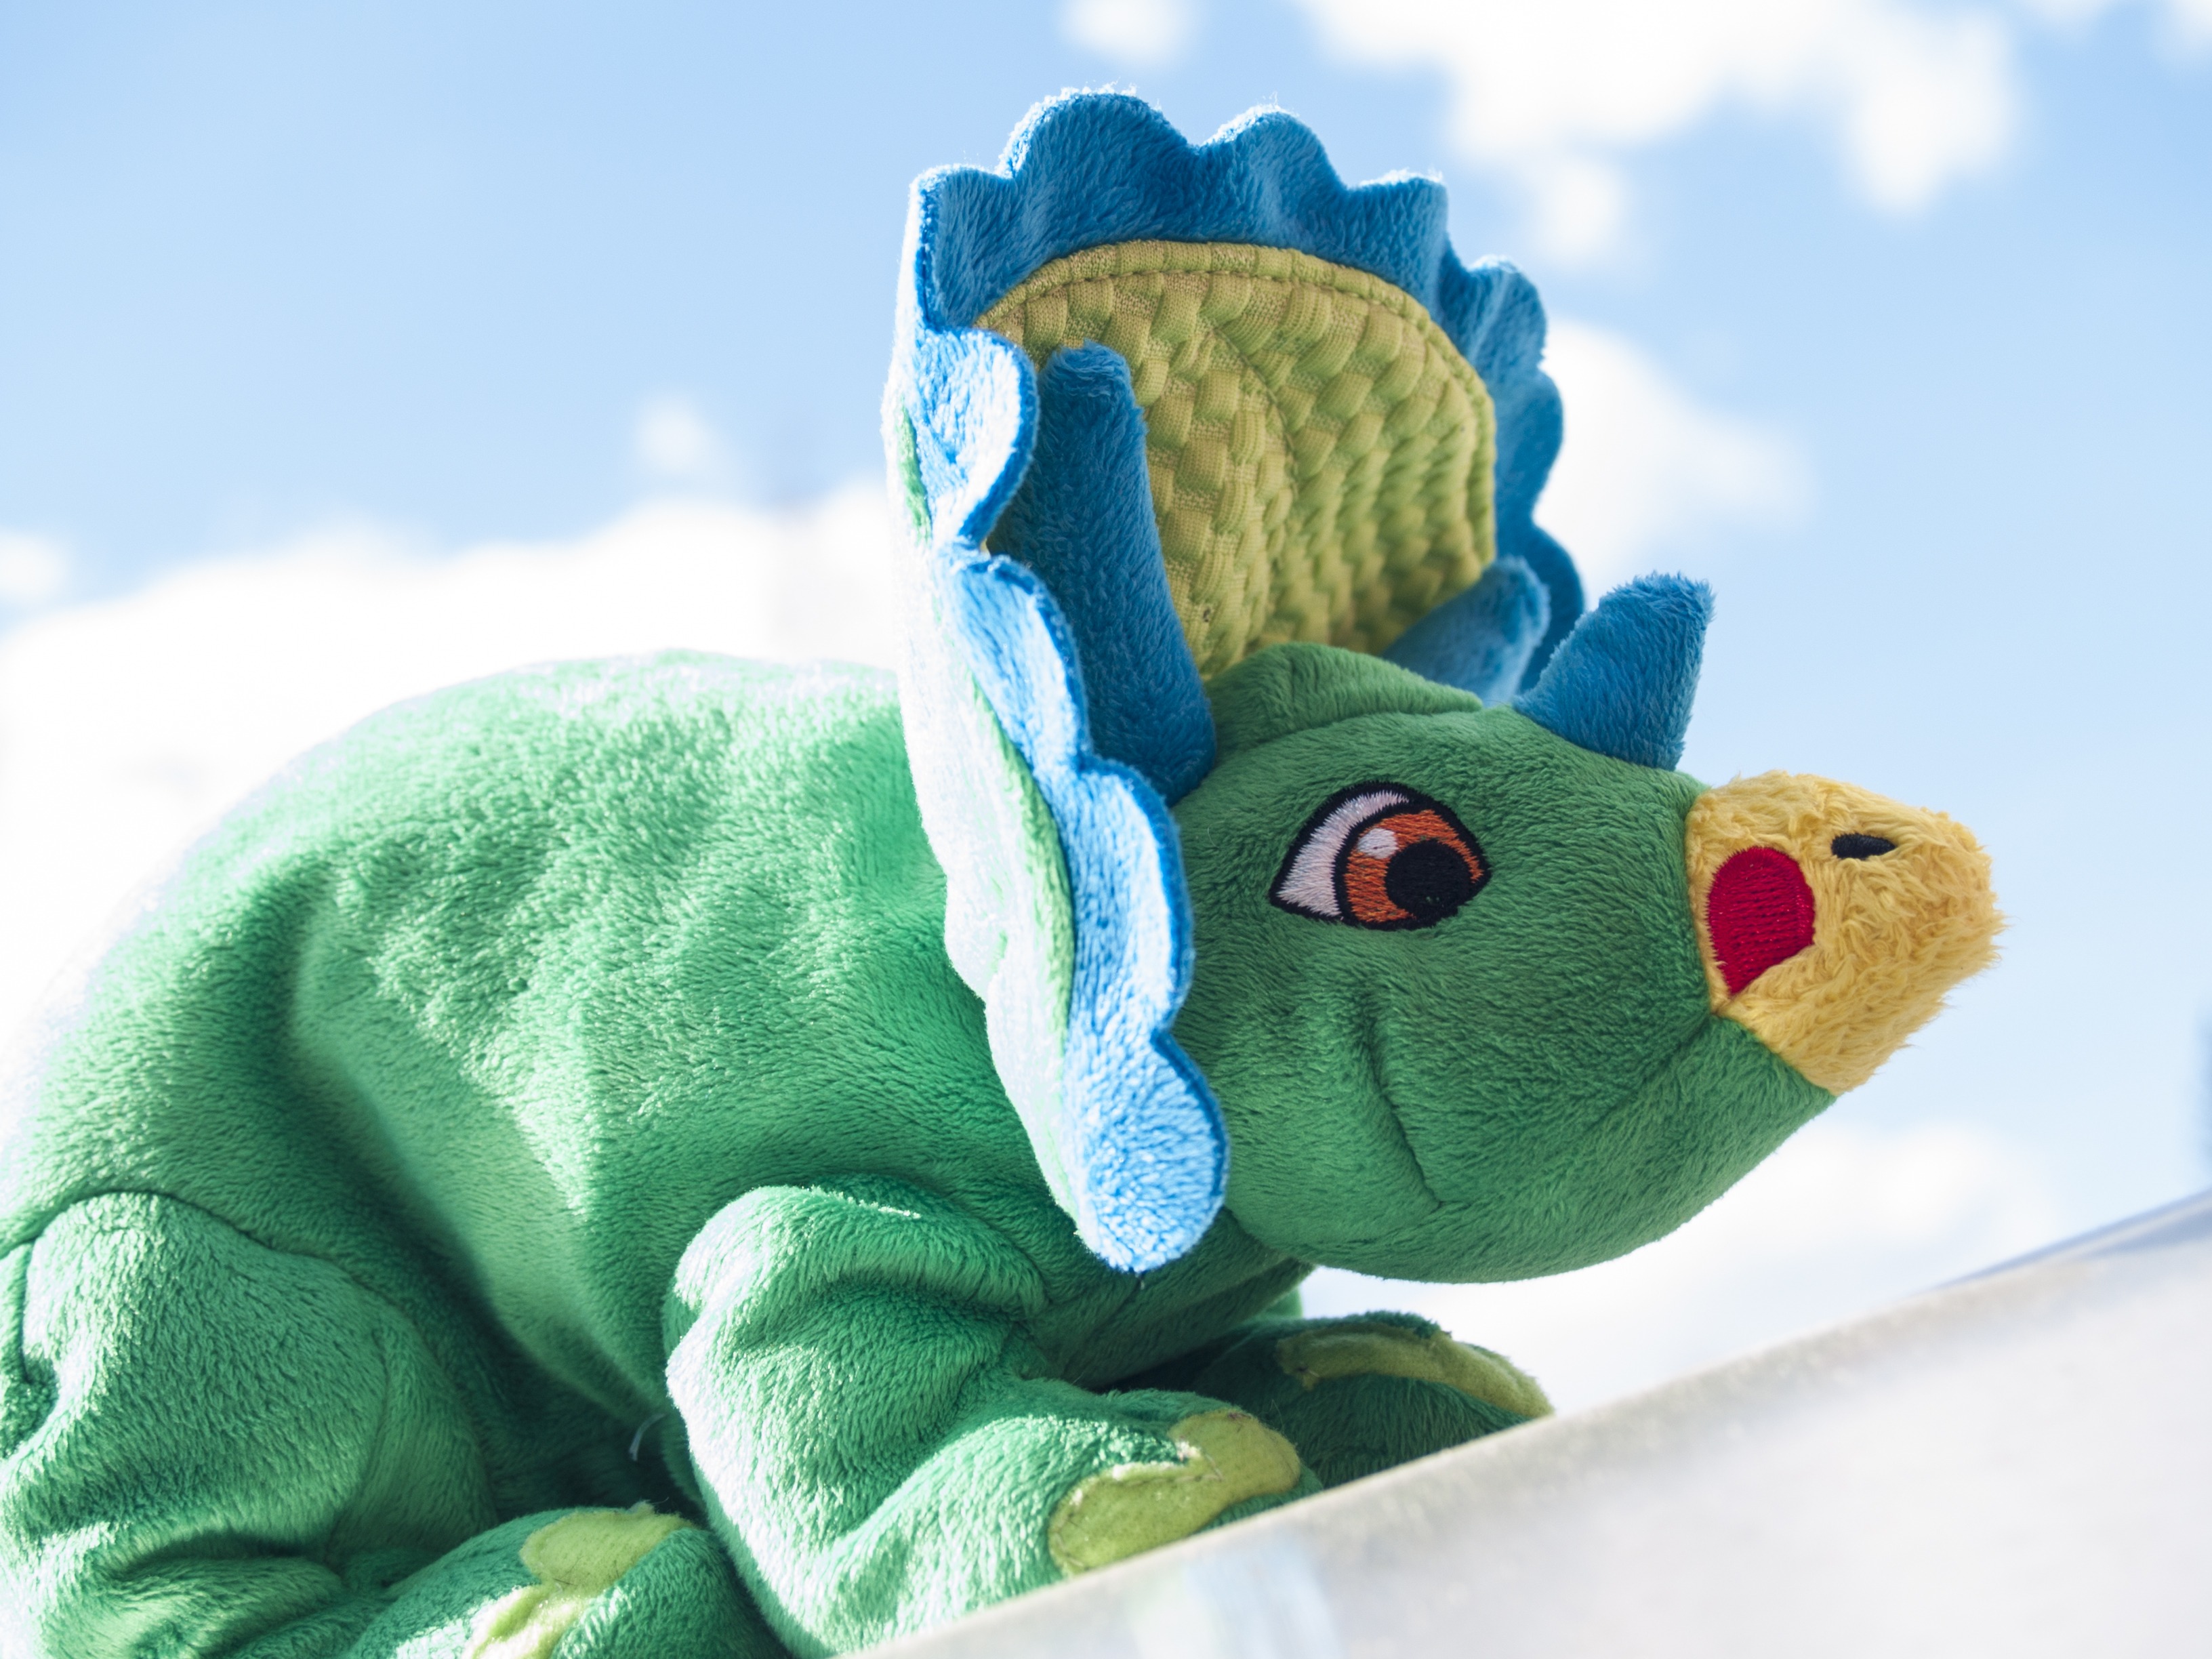
sky, green, toy, material, textile, plush, stuffed animal, dinosaur, stuffed animals, stuffed toy, saurus, pehmoel in